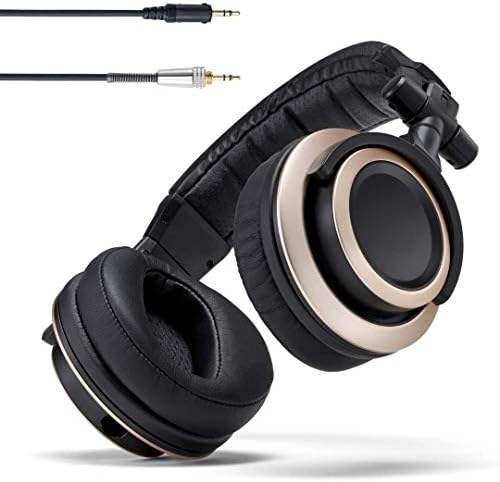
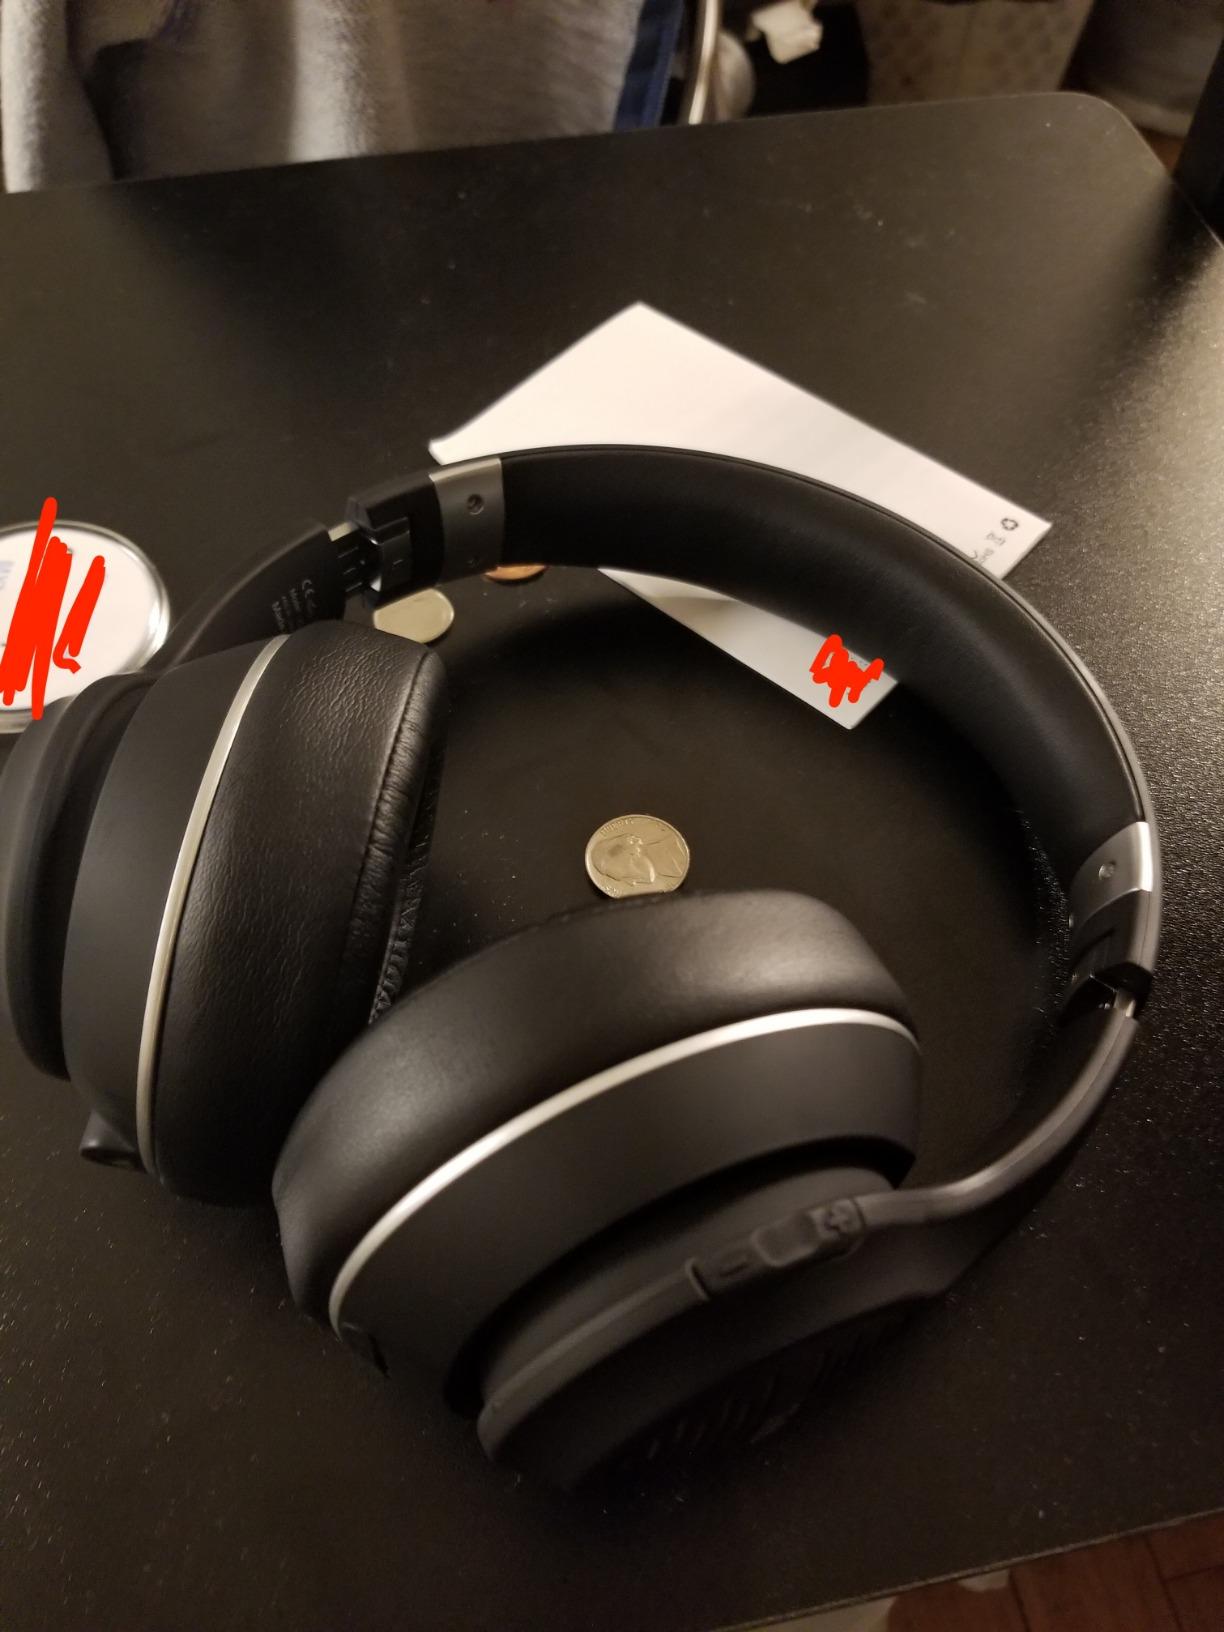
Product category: headphones
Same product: no